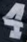
Number: 4